Postage stamps and postal history of France

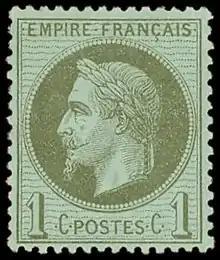
Napoleon III stamp

In 1853, after proclamation of the 2nd Empire, the inscription was changed to "EMPIRE FRANC", while retaining the head of Napoleon III in the medallion.